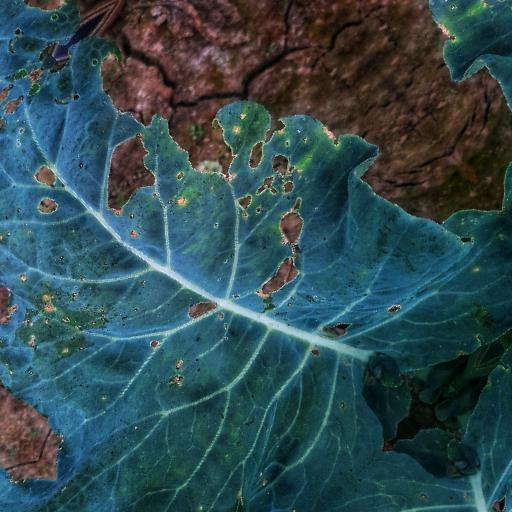
Label: Black Rot